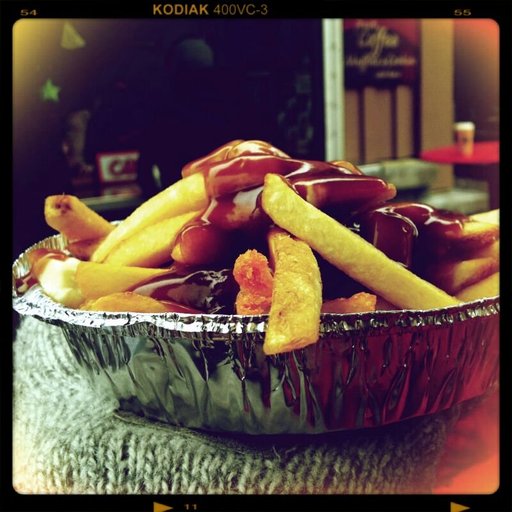
Label: poutine